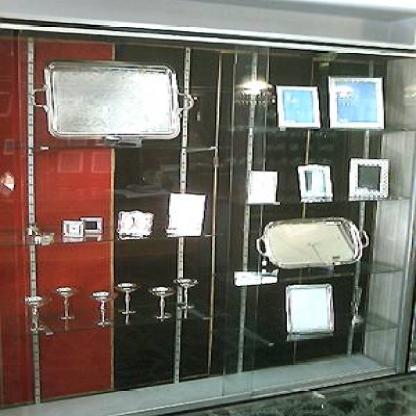
Scene: Indoor